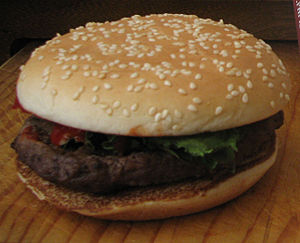
Big Tasty
Big N' Tasty-burger
"Big Tasty eller Big N' Tasty er en hamburger der sælges af den internationale fastfoodkæde McDonald's. Den er designet til at konkurrere med Burger Kings Whopper. Navnet ""Big Tasty"", uden ""N'"" i midten, blev første gang brugt i Jordan, og siden i dele af Europa, Sydamerika, Mellemøsten, og Taiwan. Den blev sat på menuen samtidig med at McDonald’s gennemførte deres nye I'm Lovin' It-brand.